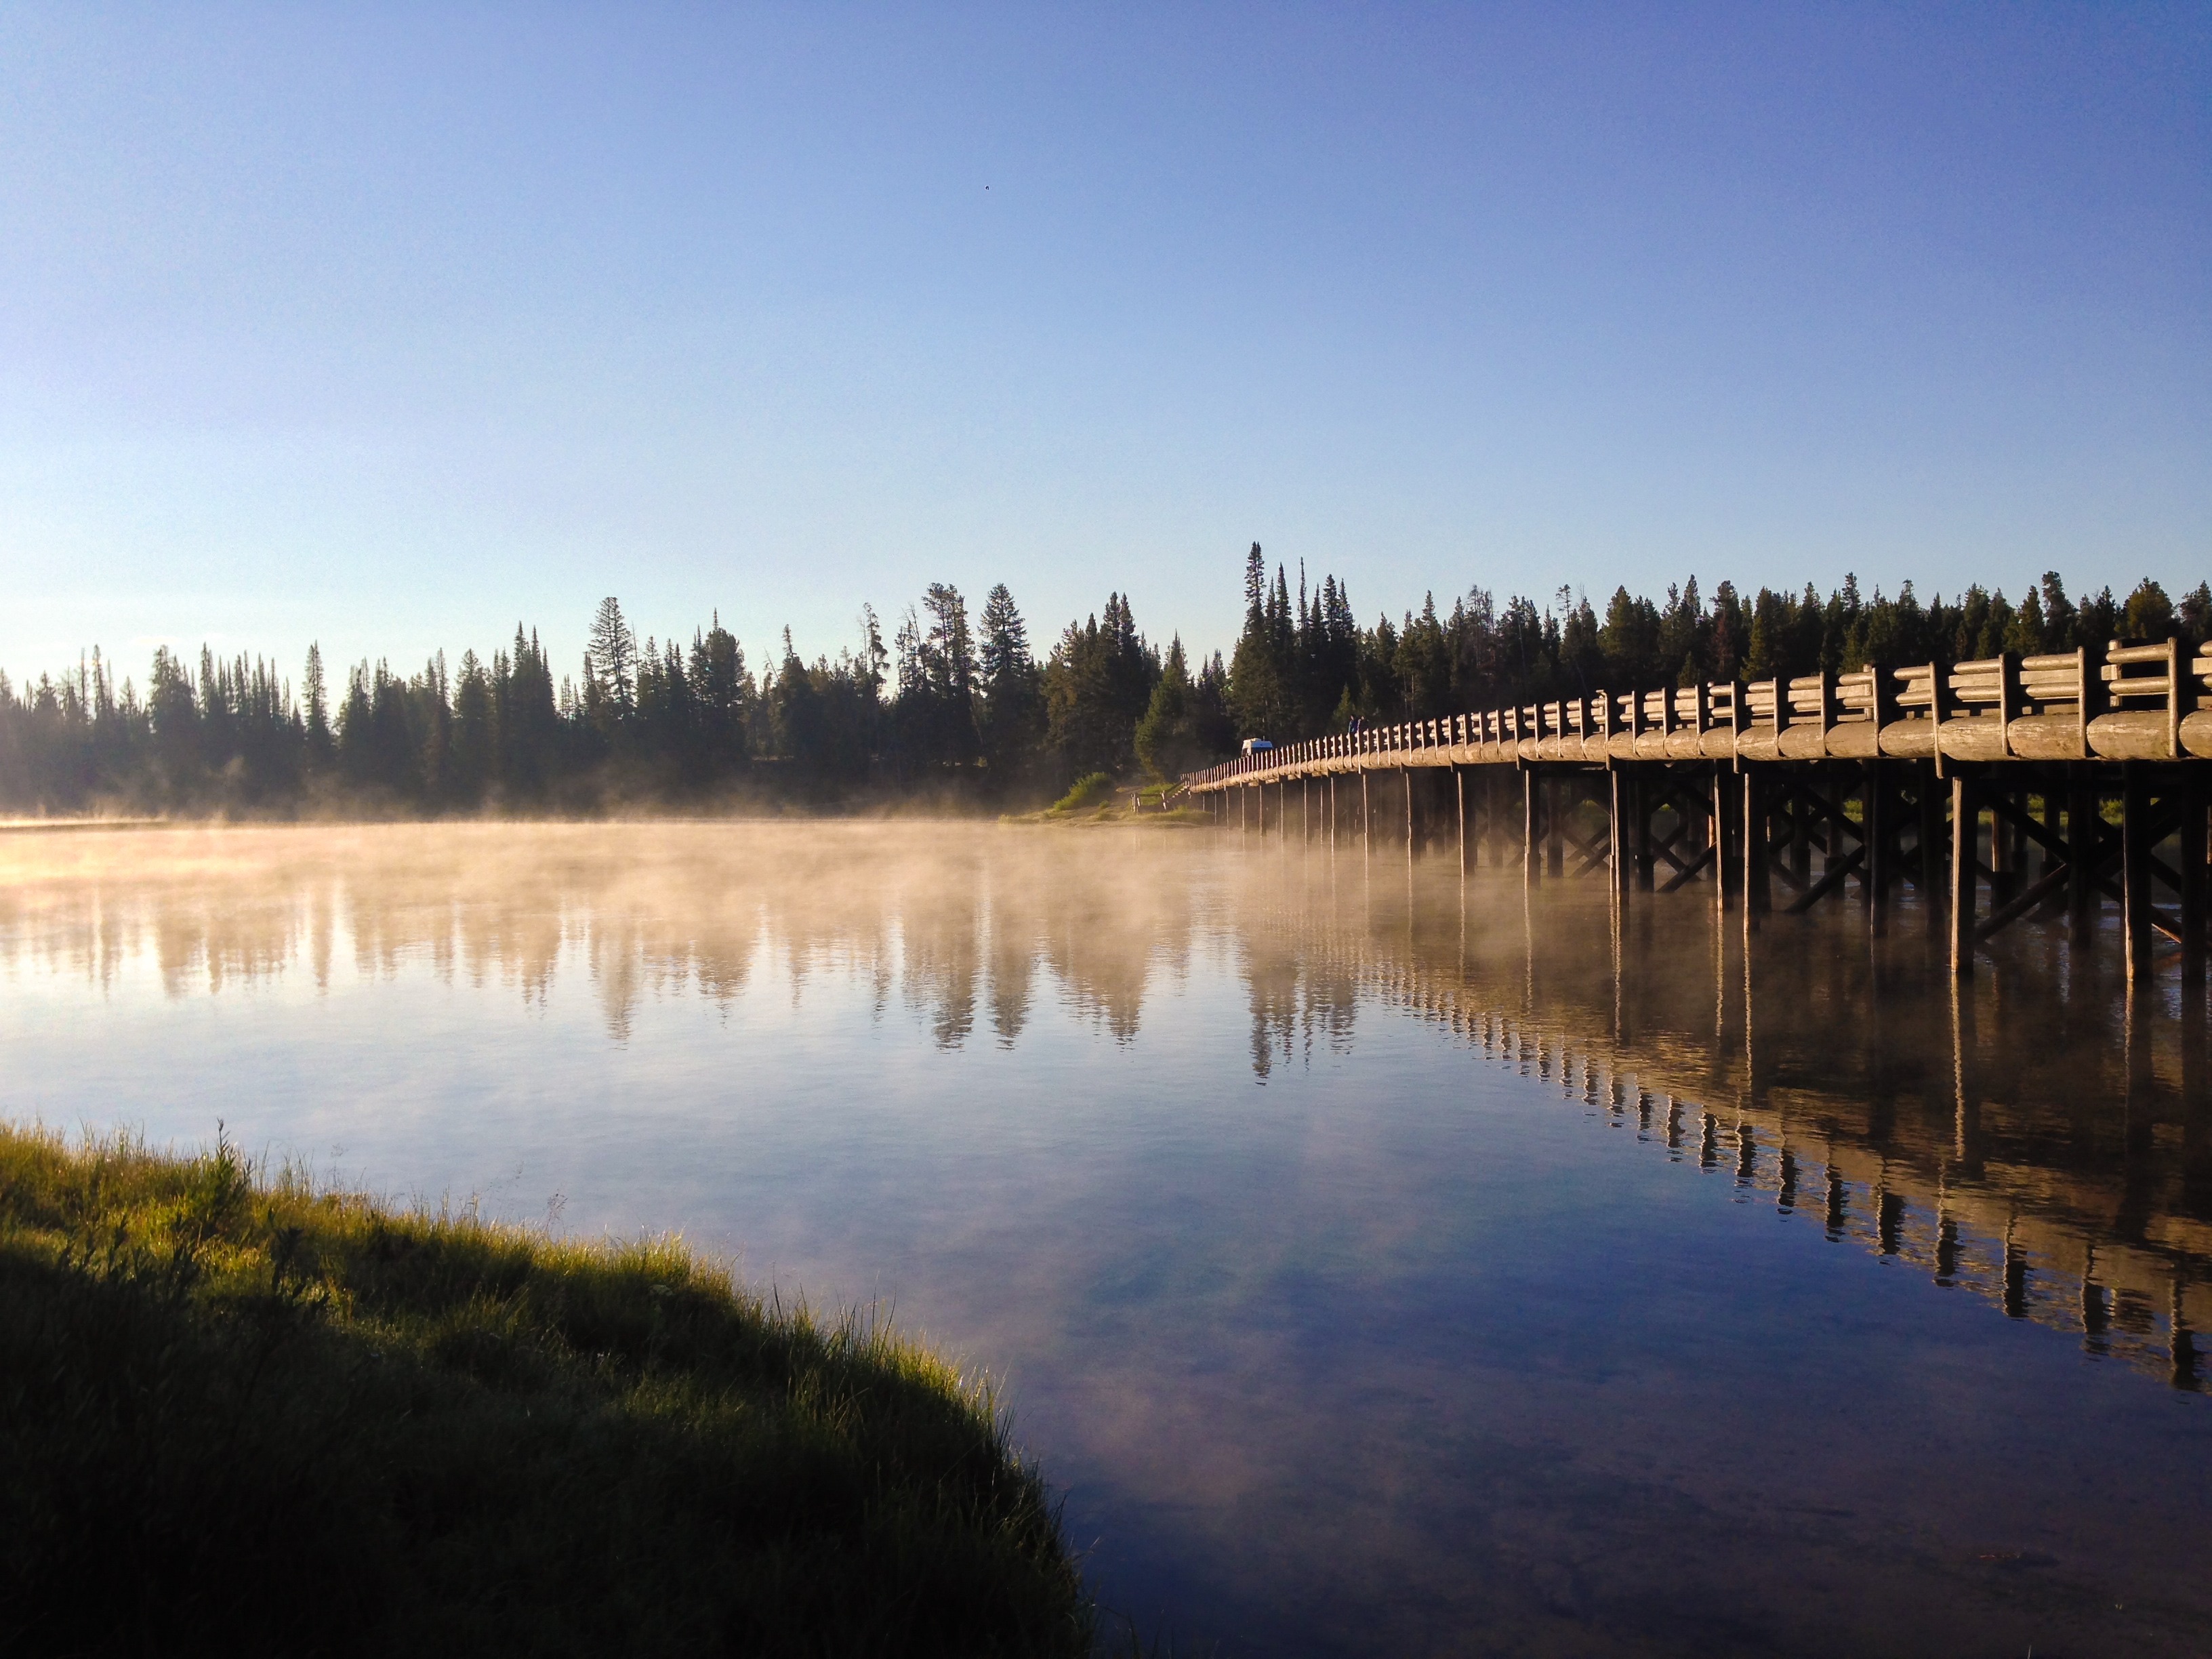
landscape, tree, water, nature, marsh, sunrise, morning, lake, dawn, river, dusk, evening, reflection, reservoir, waterway, body of water, wetland, habitat, loch, natural environment, atmospheric phenomenon